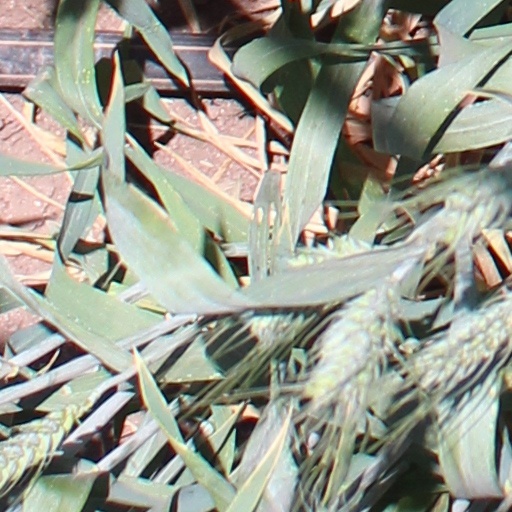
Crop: wheat